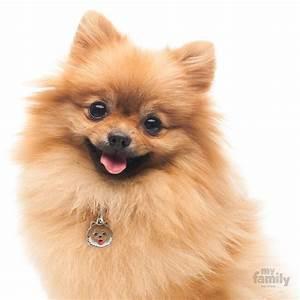
dog